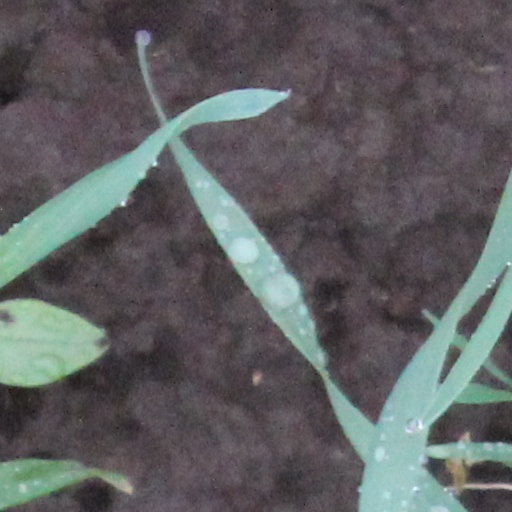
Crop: wheat